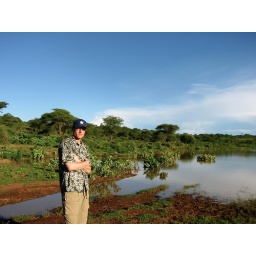
2006: Outskirts of Wareta Village. Semi-permanent lake formed in the bowl of one of the many craters in the area.